Fernando Collor de Mello

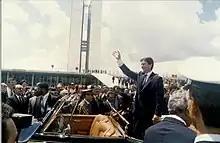
Collor on Inauguration Day, 15 March 1990

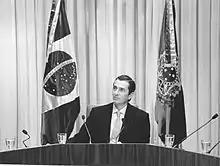
Collor during a meeting at the Planalto Palace, 1990

In 1989 Collor defeated Luiz Inácio Lula da Silva in a controversial two-round presidential race with 35 million votes.